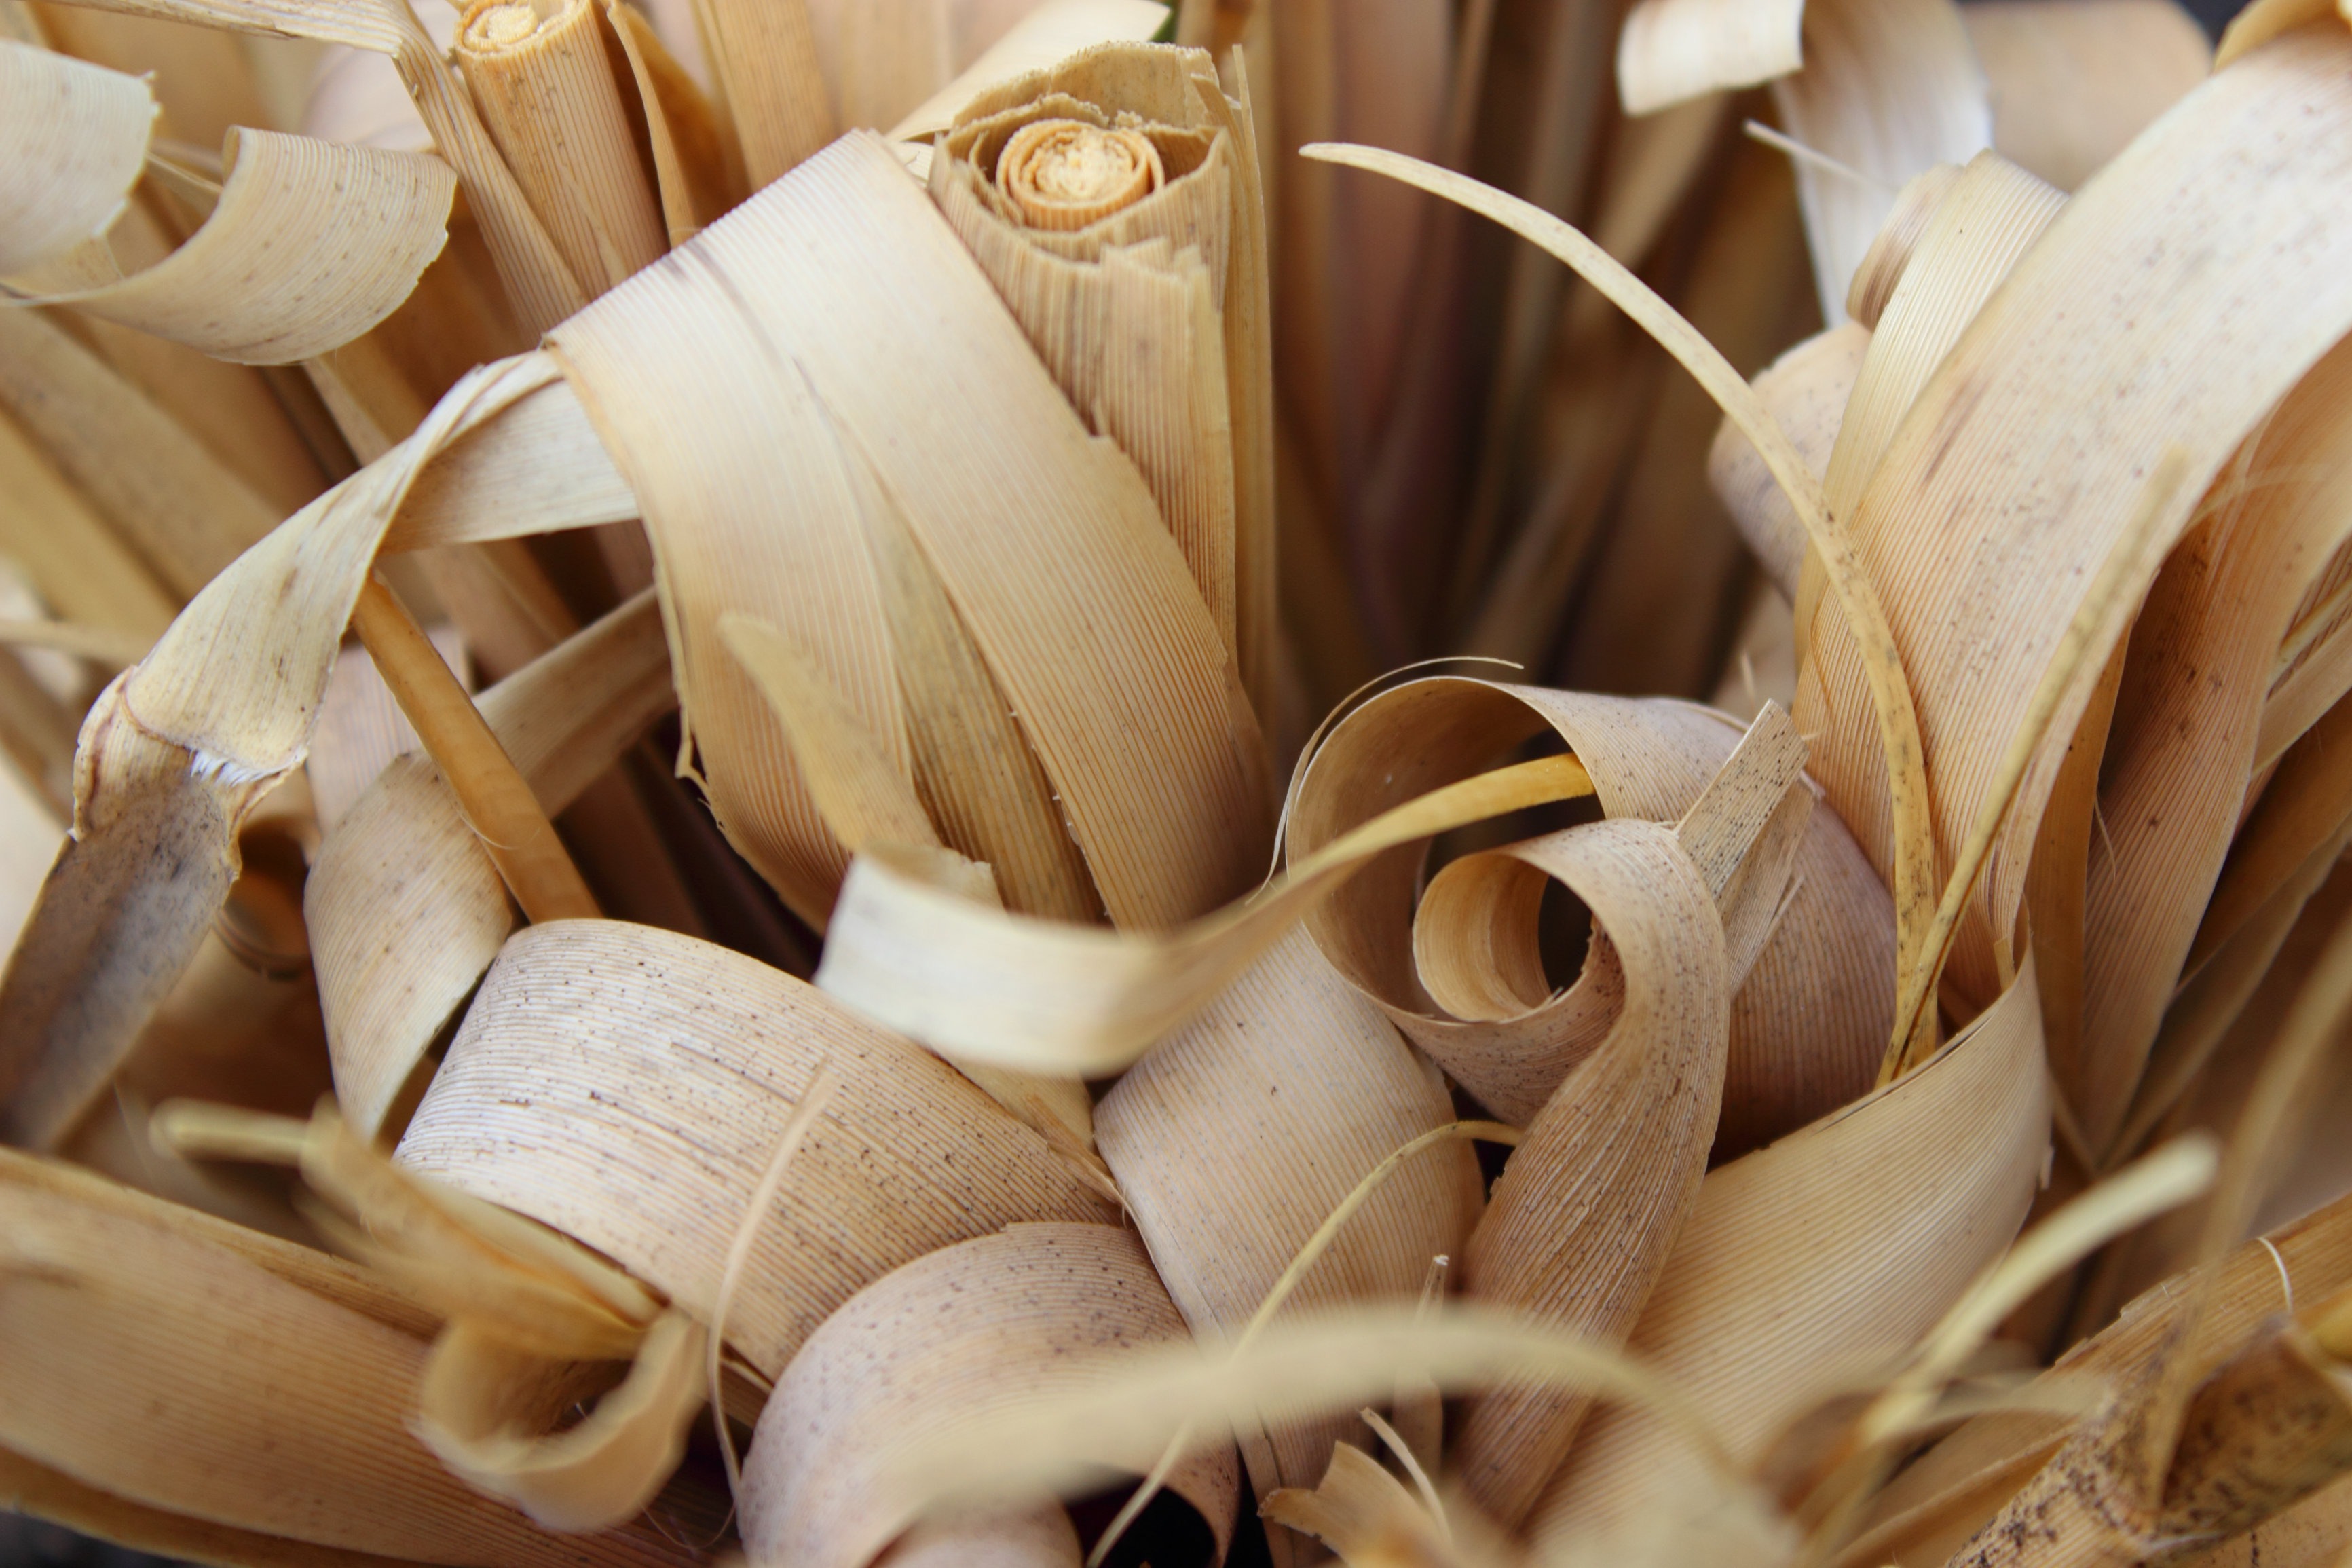
wood, flower, food, mushroom, close up, carving, selloana, licorice, macro photography, flavor, flowering plant, oyster mushroom, edible mushroom, shiitake, agaricaceae, pleurotus eryngii, dry compositions